Mary Noel Arrowsmith

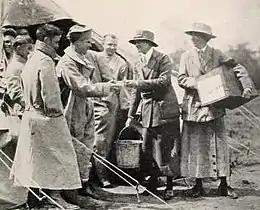
Mary Noel Arrowsmith (holding basket) and Gertrude Sumner Ely (holding box), at a field hospital in France, 1918.

During World War I, Arrowsmith worked with YMCA in France in 1918, running a canteen near the front, alongside Gertrude Sumner Ely of Philadelphia. She was awarded the Croix de Guerre for her "great spirit of duty and ability when in danger." She shared a place of honor in a 1919 parade in New York, with fellow YMCA war workers Ely, Frances Gulick, Ethel Creighton Torrance, and Marjorie Skelding.